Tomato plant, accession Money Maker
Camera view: vertical (180 deg); turntable rotation: 150 degrees
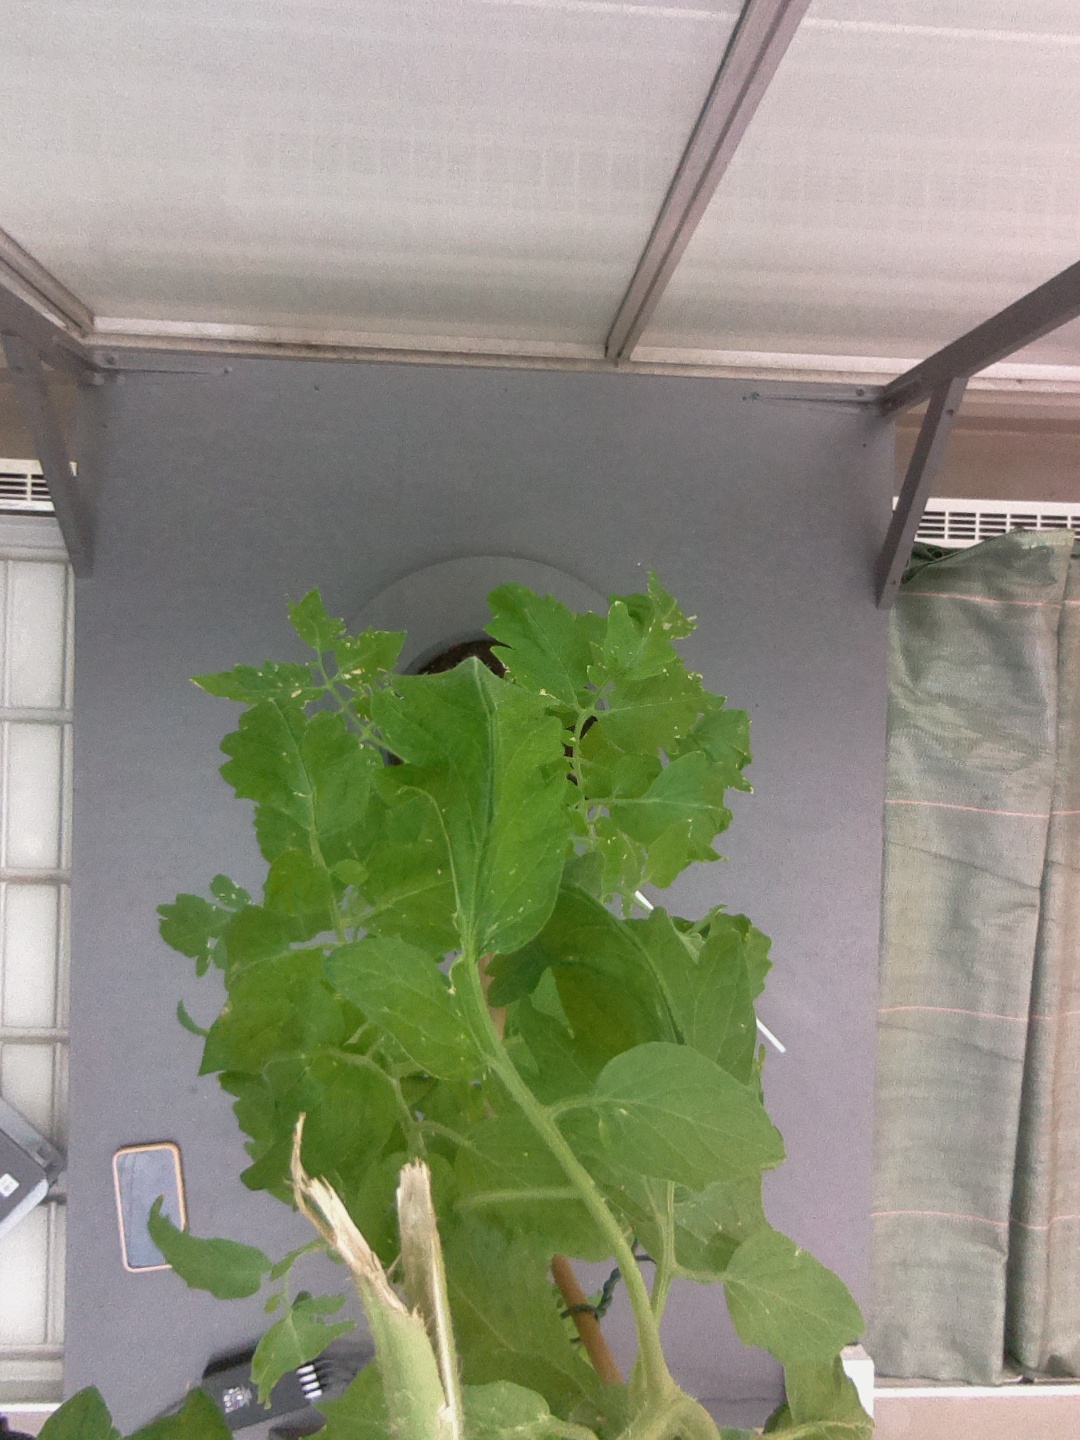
BBCH growth stage 73: 30%-40% of final fruit size